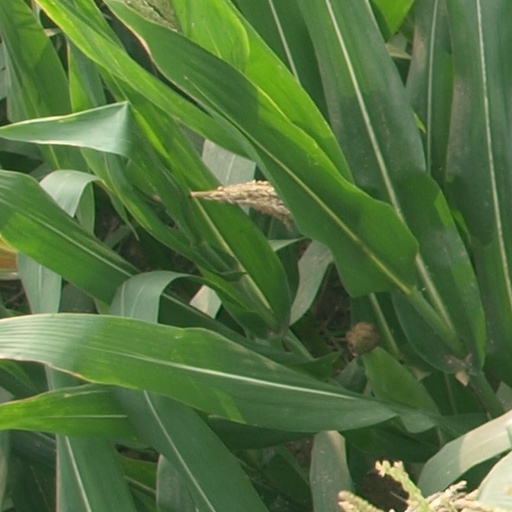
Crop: maize; corn